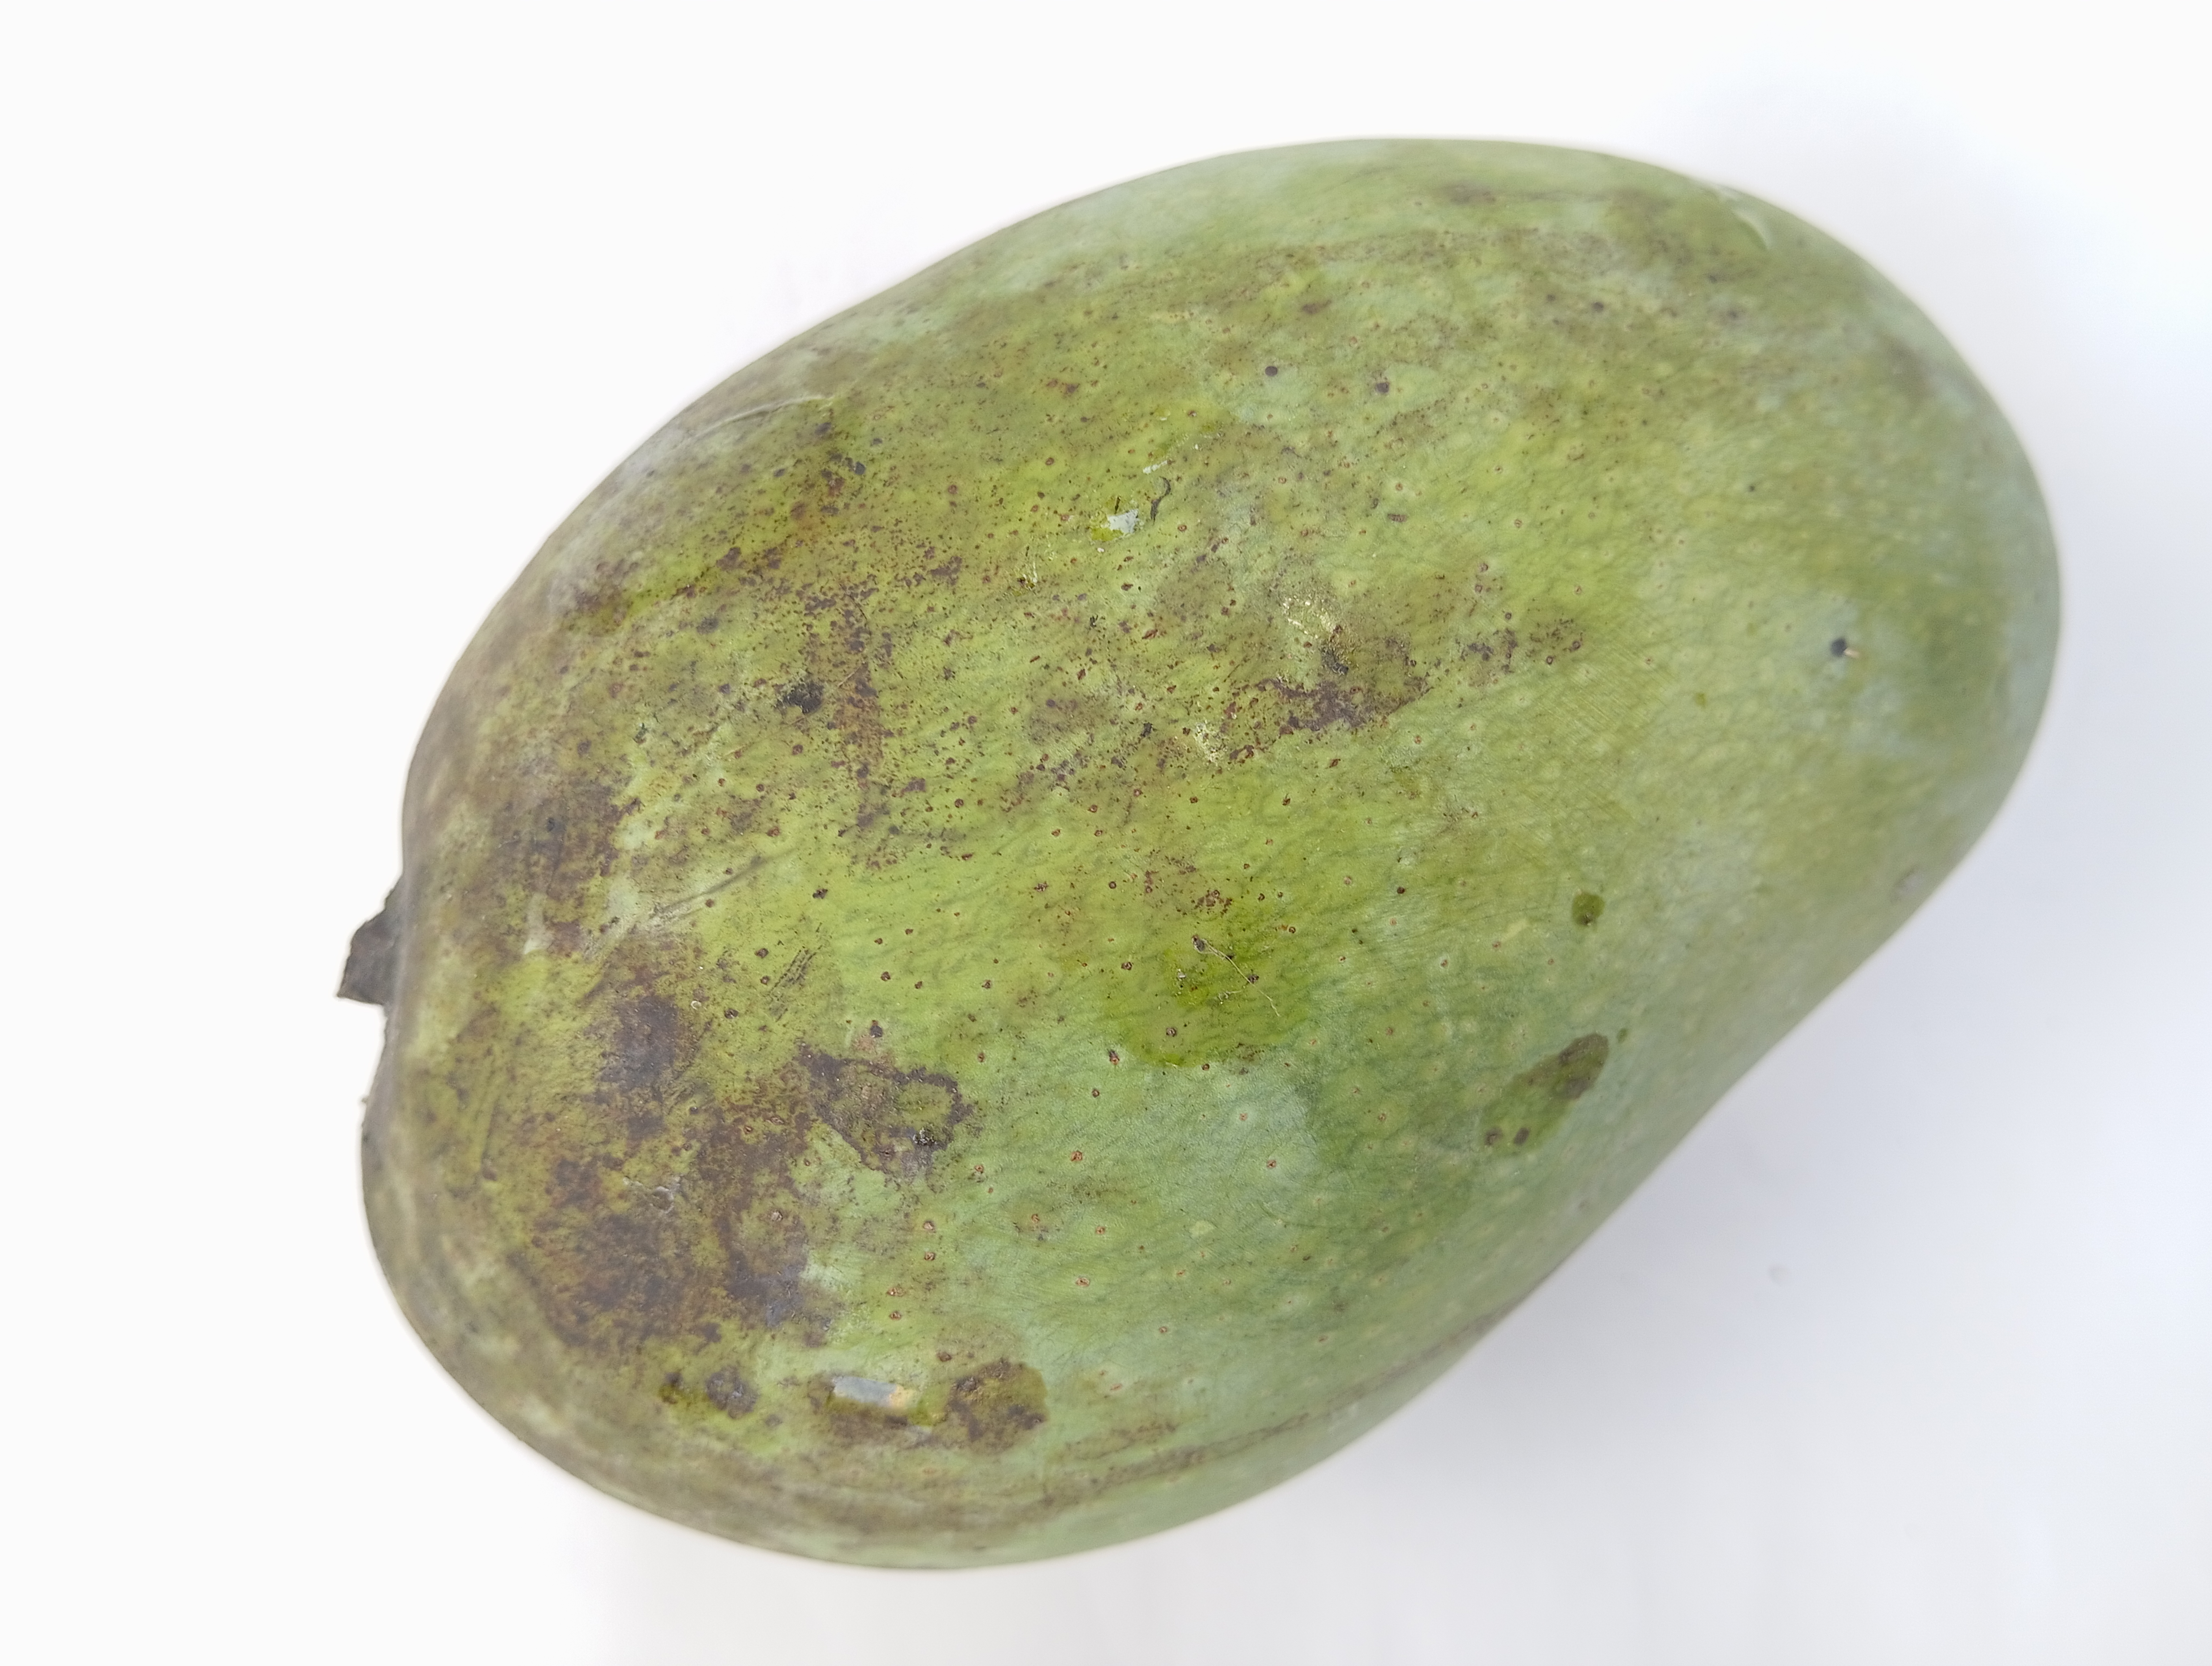
Mango variety: Fazli